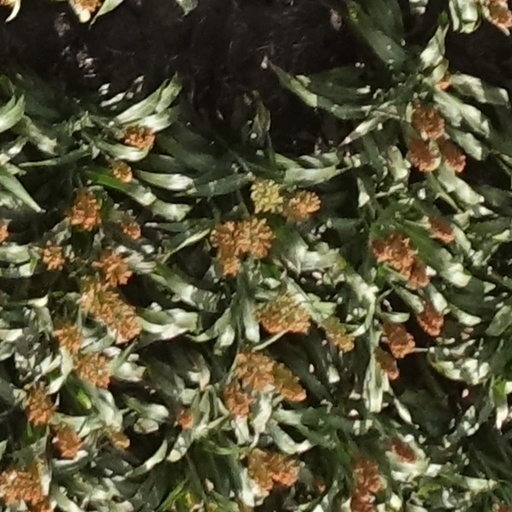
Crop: sorghum